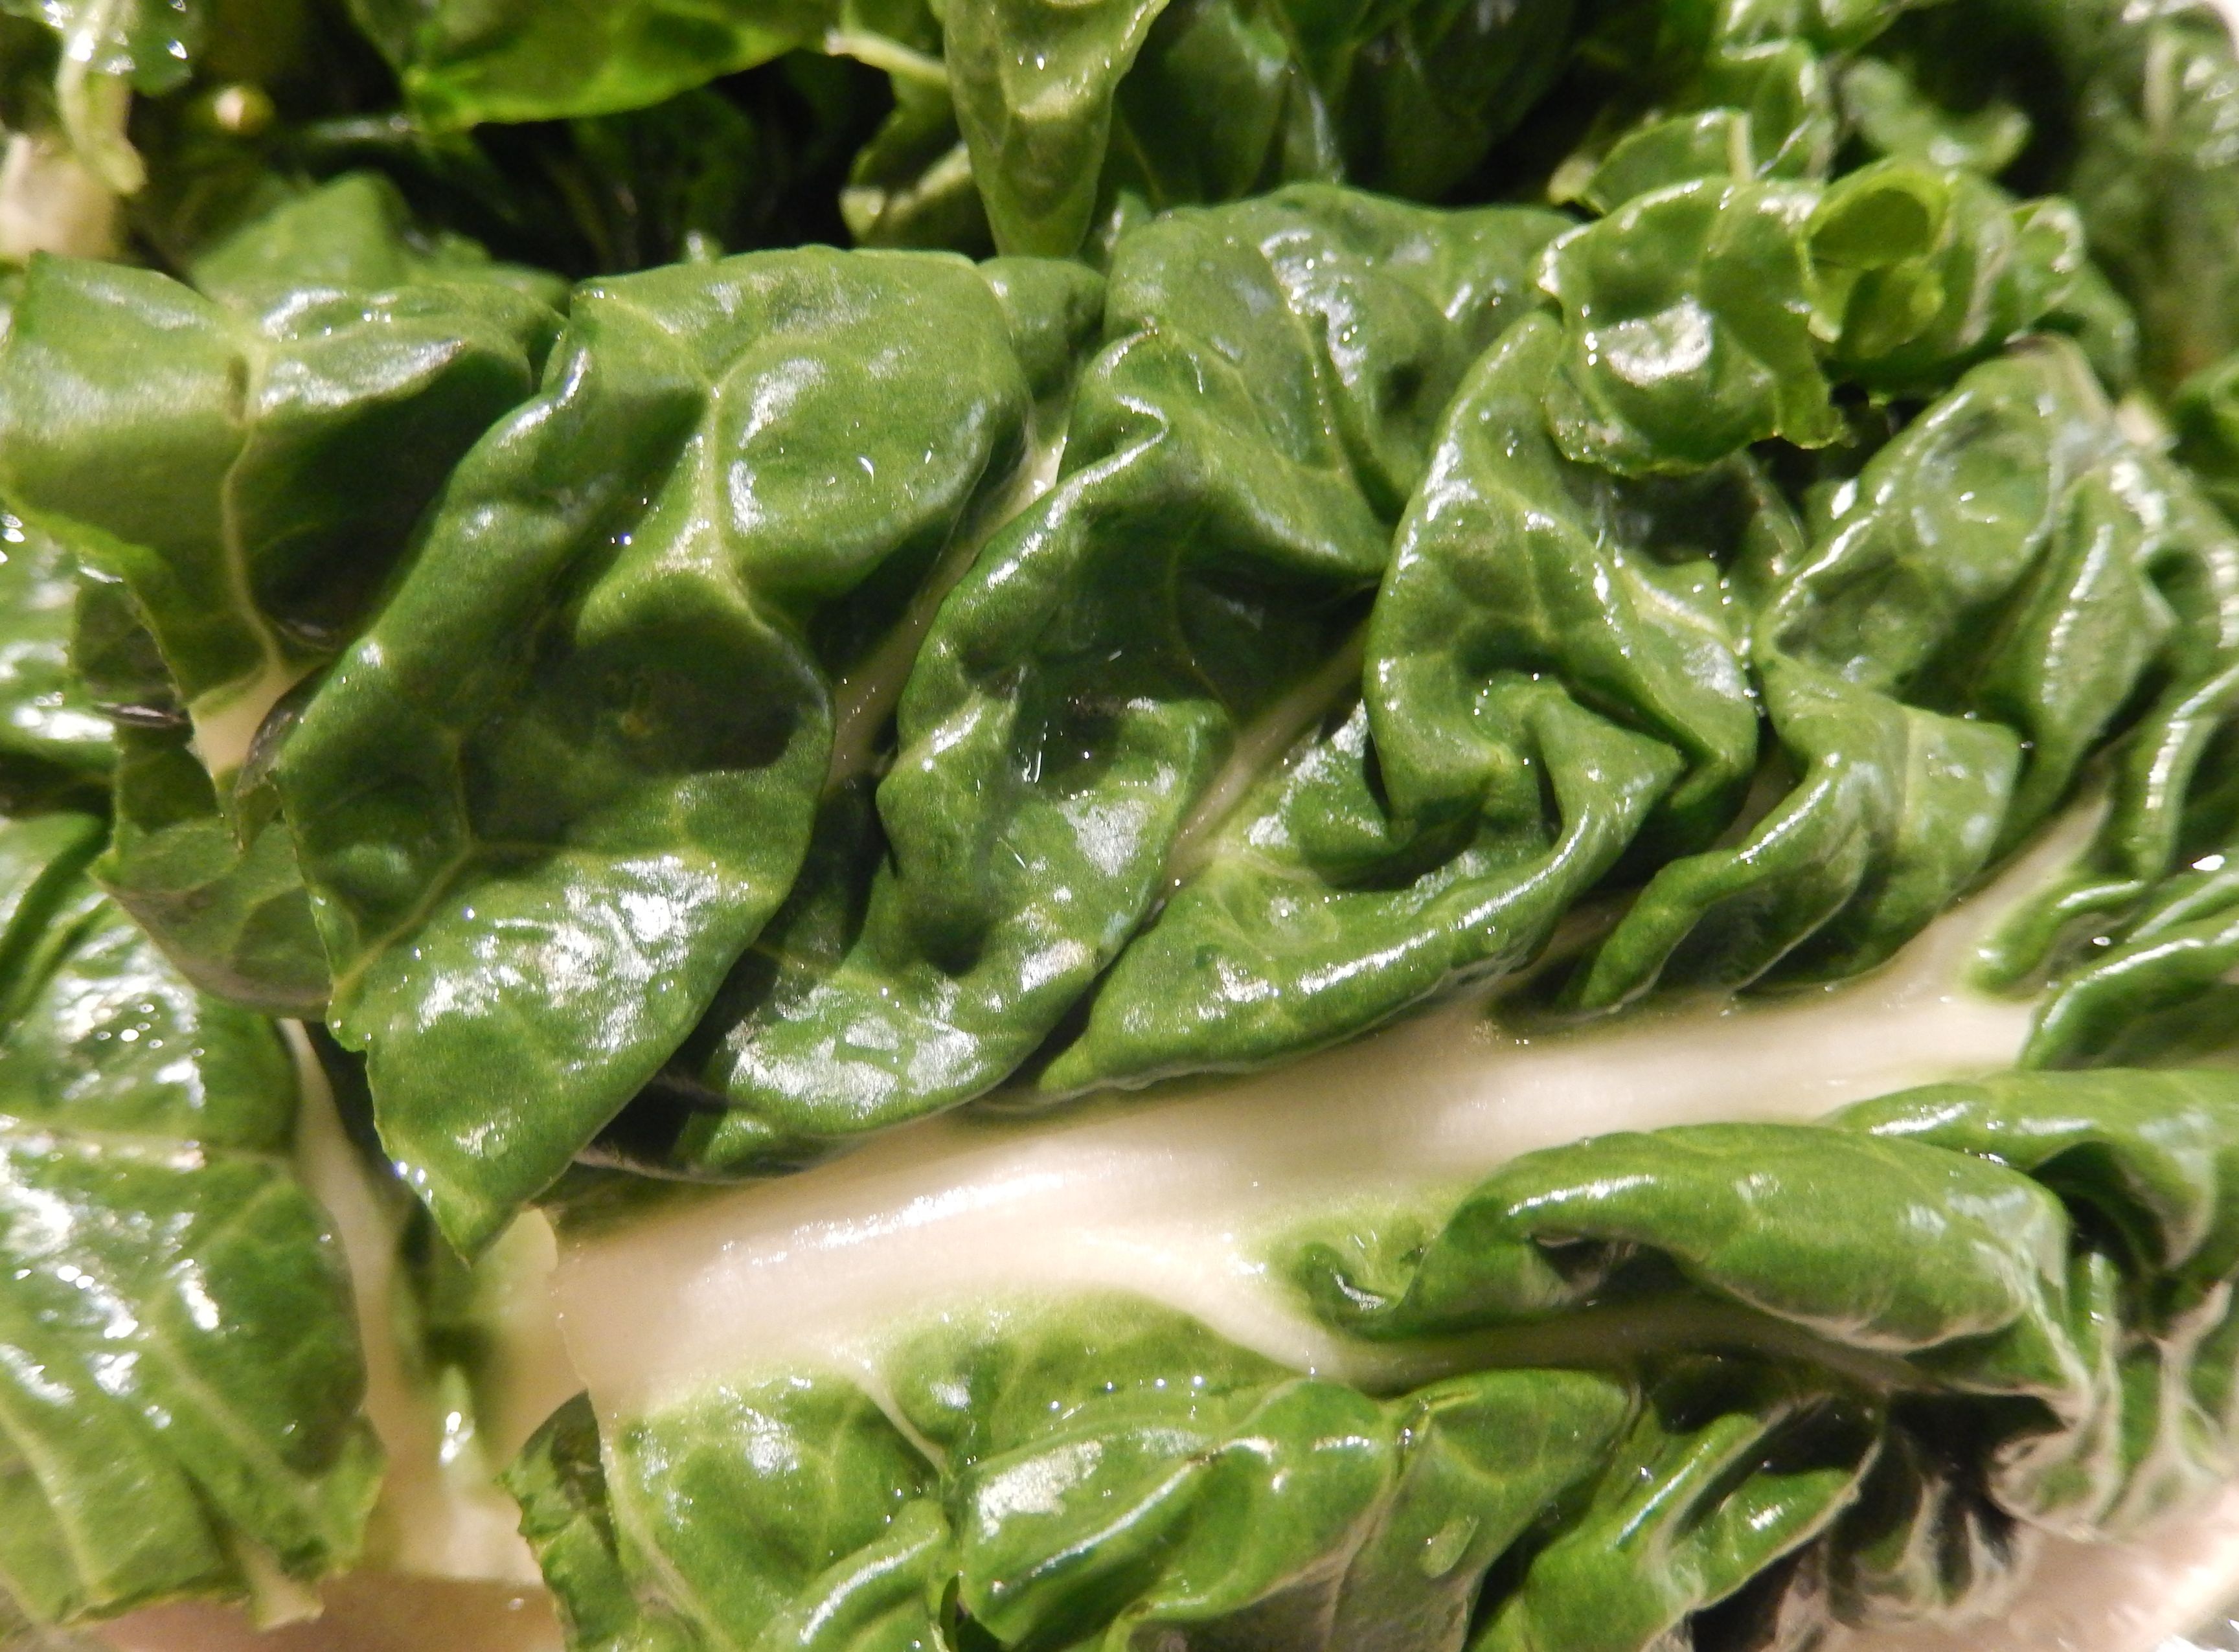
dish, food, herb, produce, vegetable, garden, nutrition, collard greens, greens, chard, swiss chard, leaf vegetable, choy sum, rapini